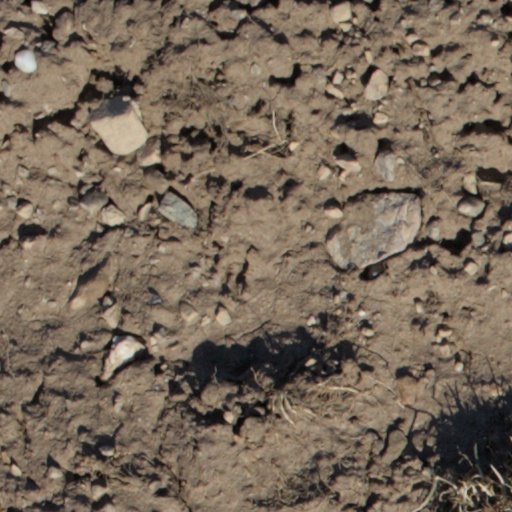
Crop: wheat